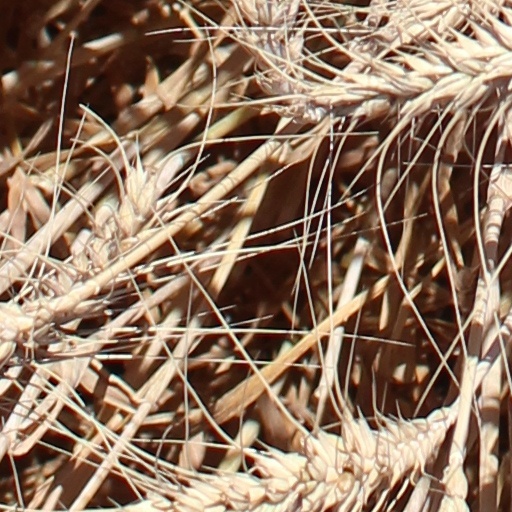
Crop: wheat